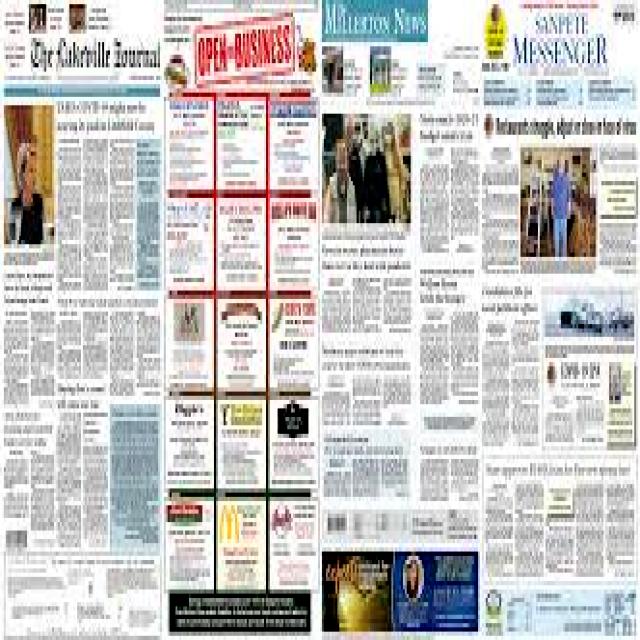
Label: Paper